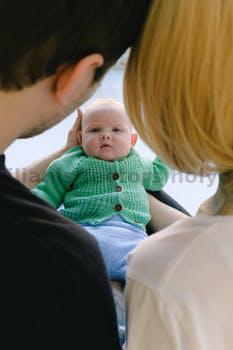
Label: Watermark